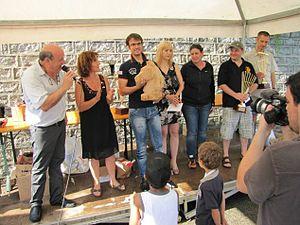
Romain Edouard remportant la seconde édition du tournoi de Ciammanacce
Le jeu d'échecs en Corse est un jeu populaire avec près de 7 680 licenciés pour 300 000 habitants sur les 56 000 que compte la France métropolitaine. Depuis la création de la ligue corse en 1998, le jeu se développe et de nombreux tournois sont organisés.